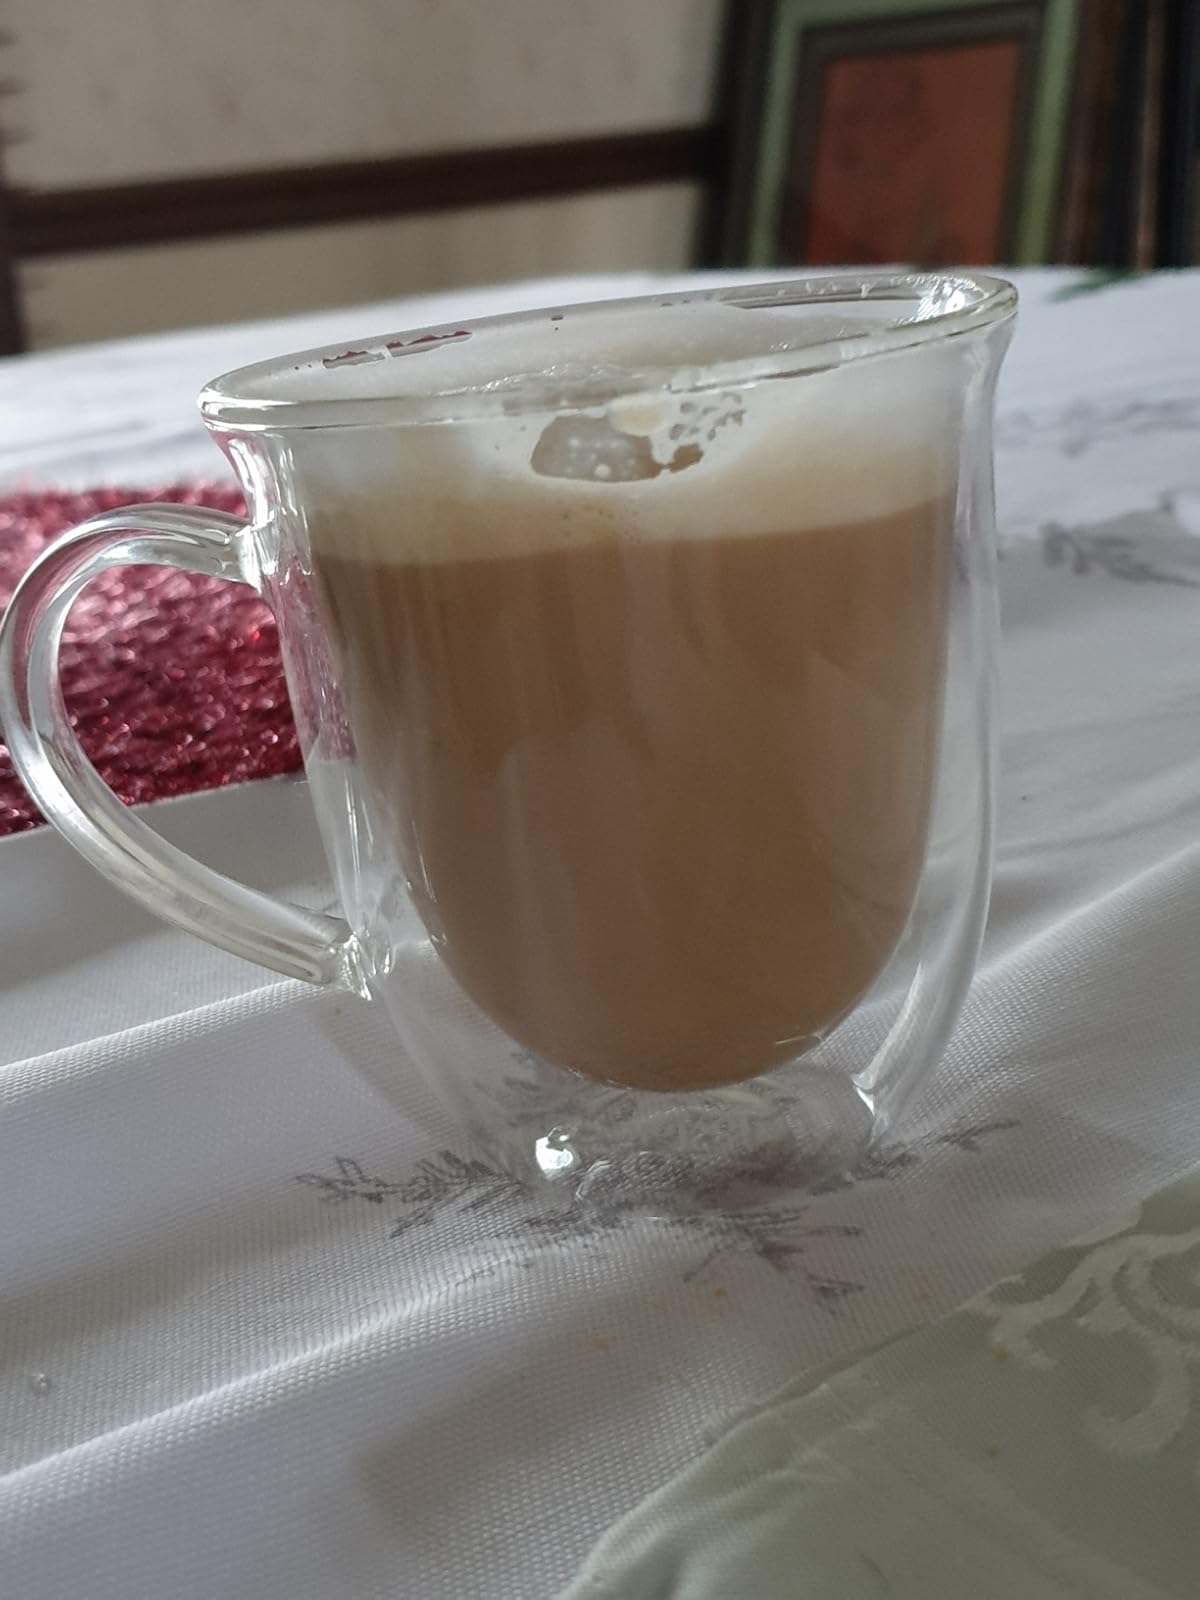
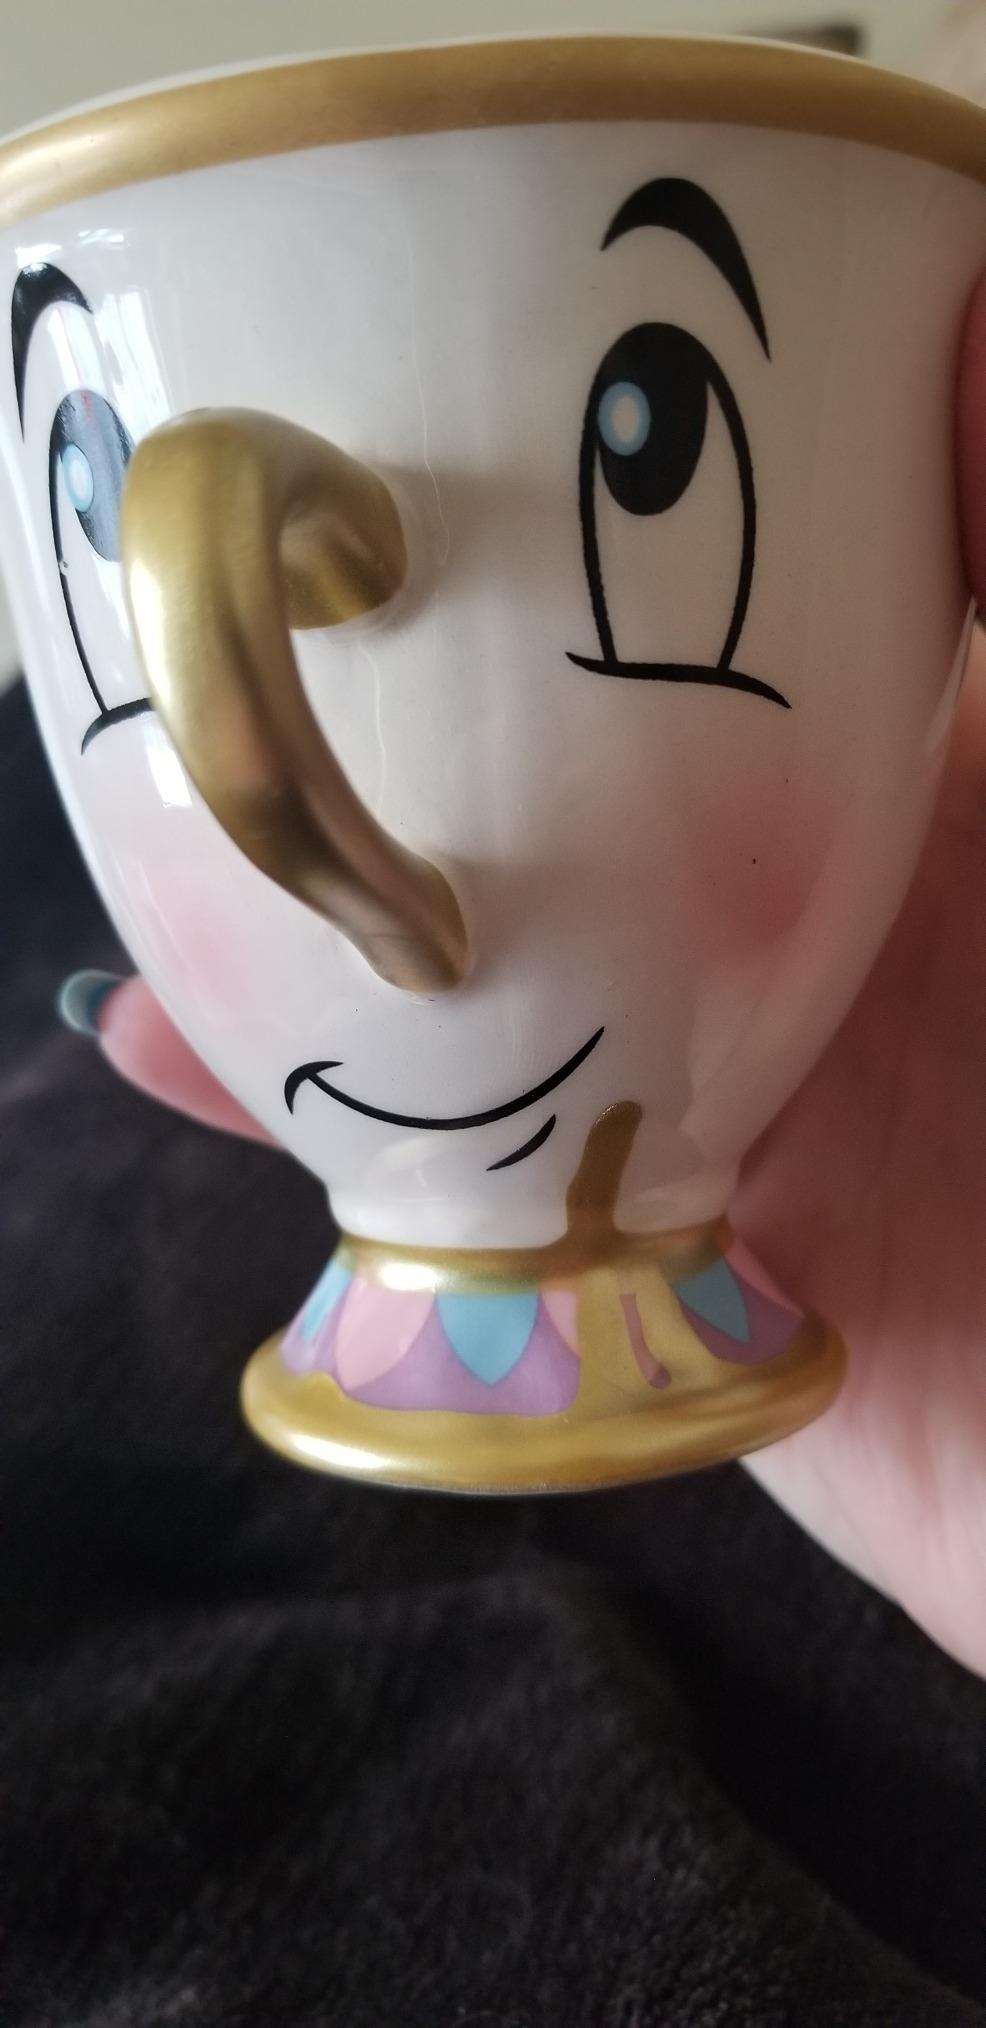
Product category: items_mug
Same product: no